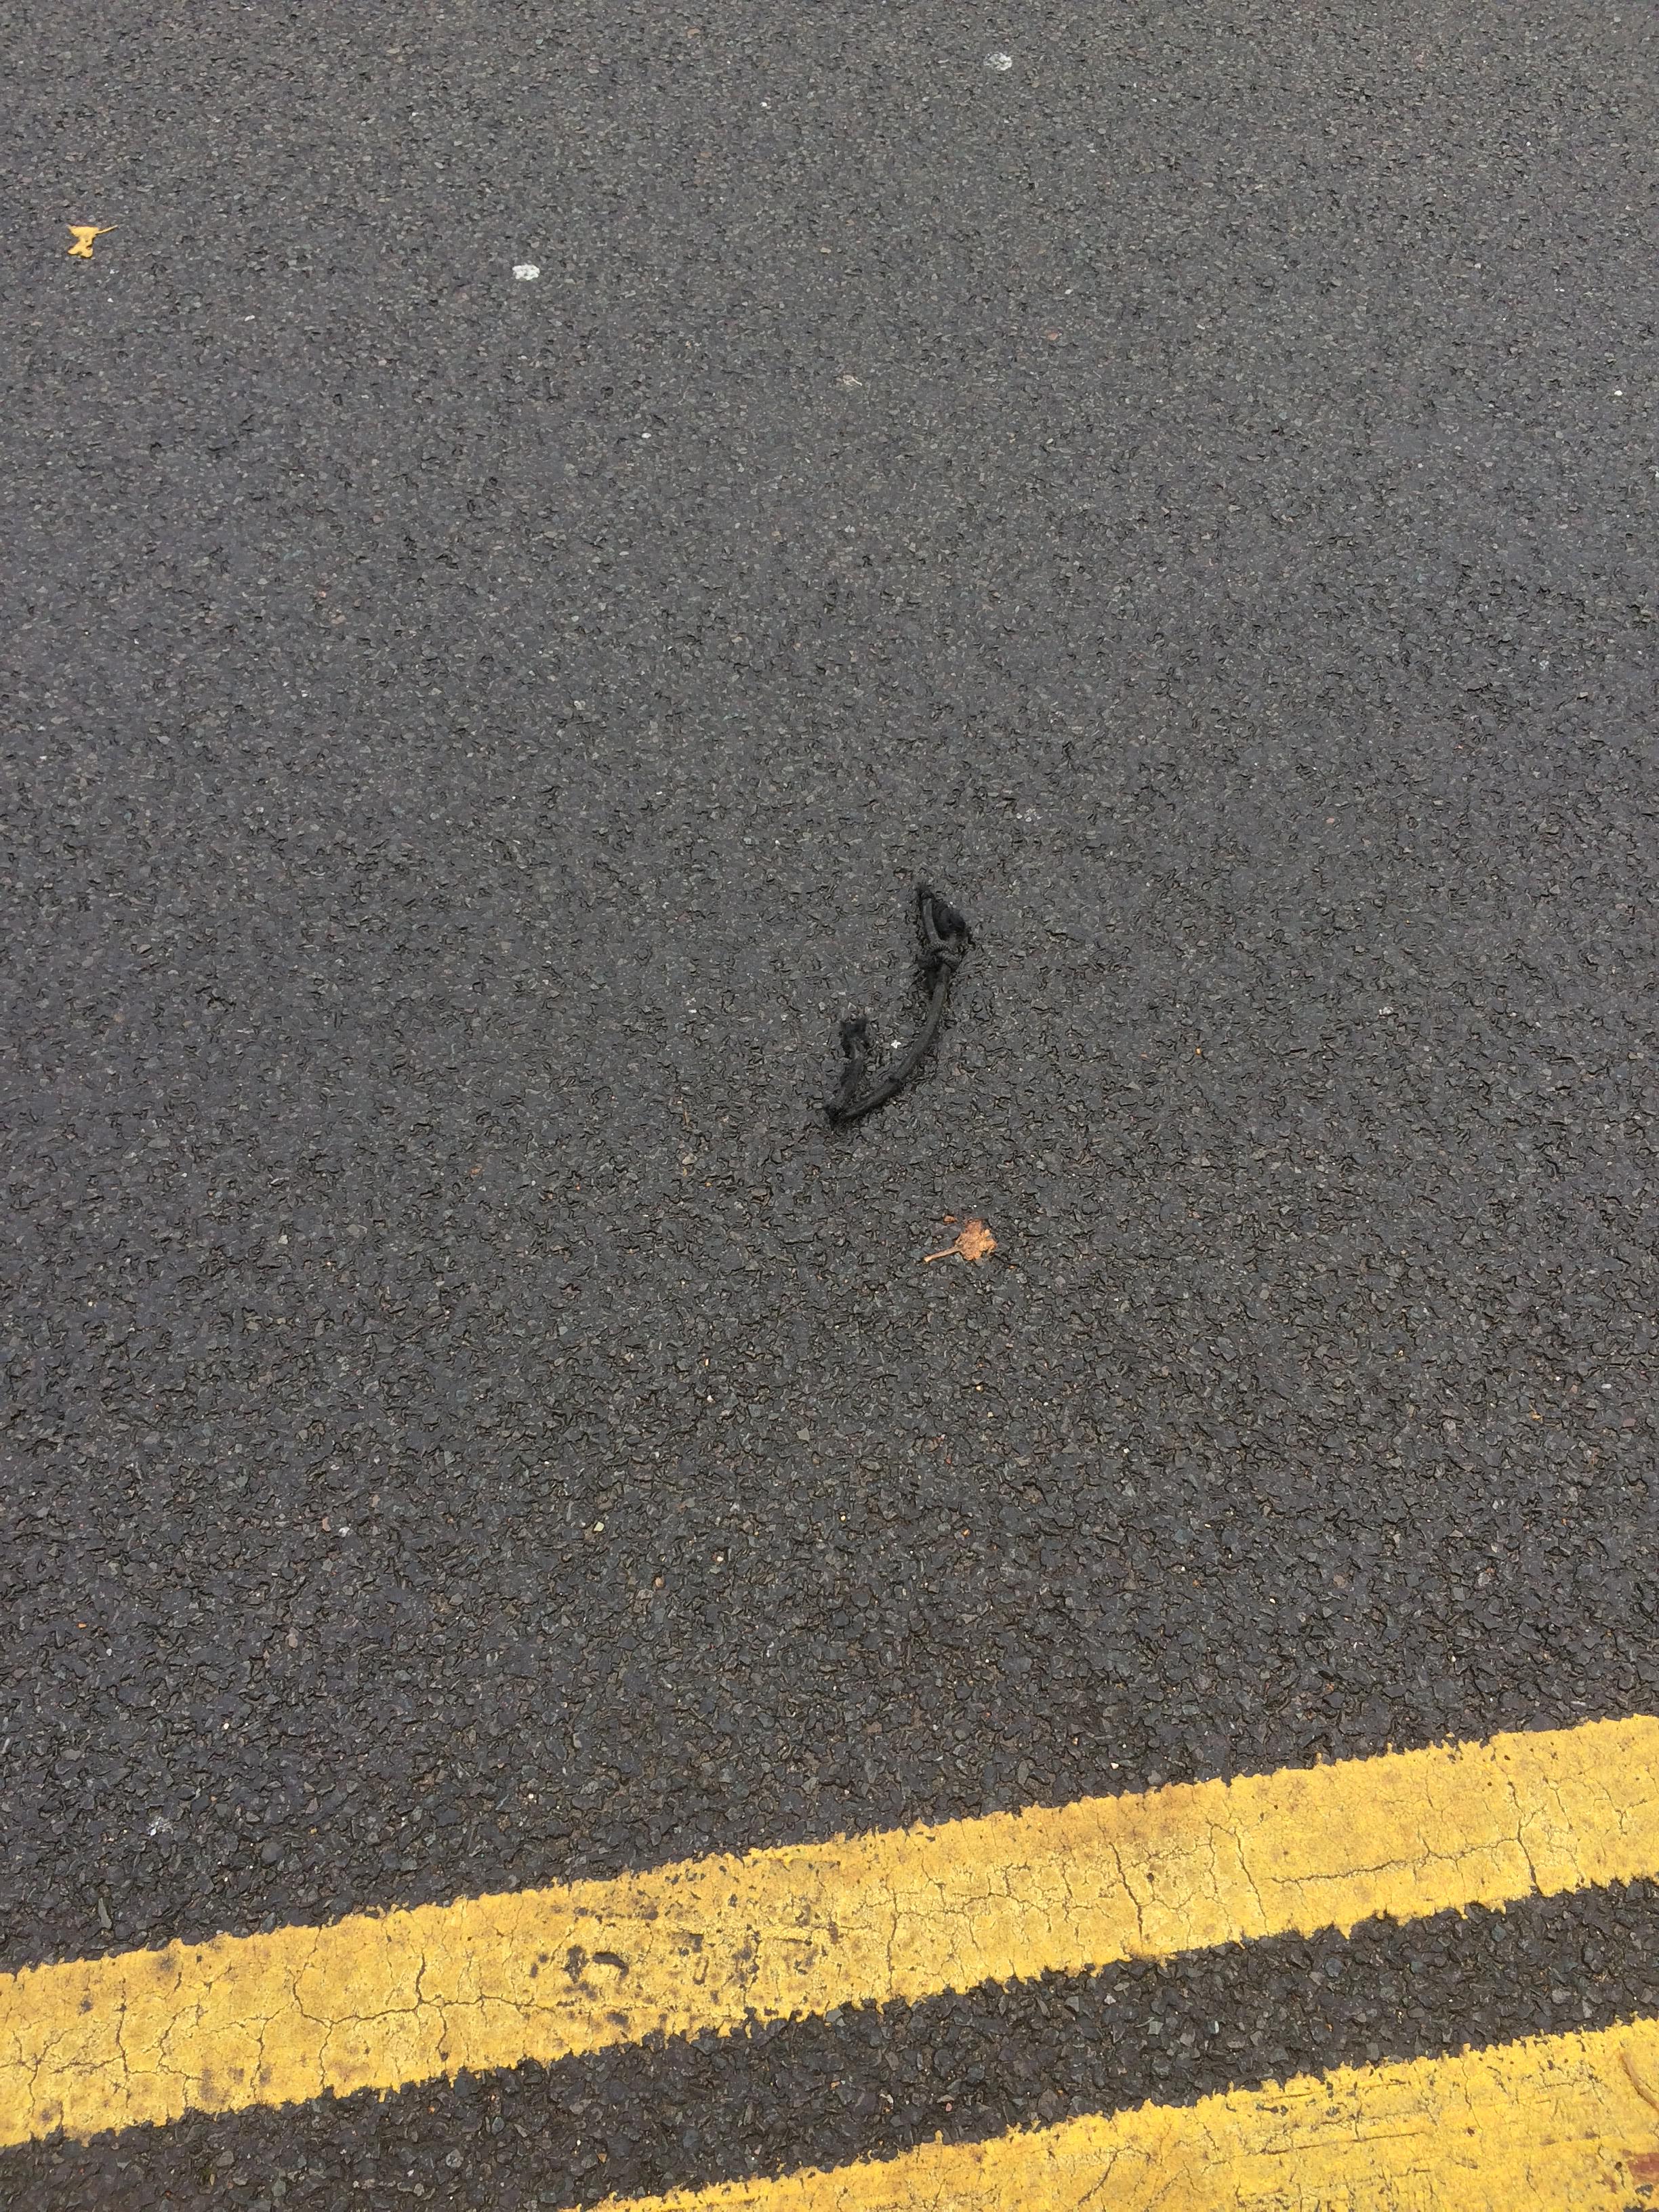
Object: Rope & strings (Rope & strings)